Lost jewels of John, King of England

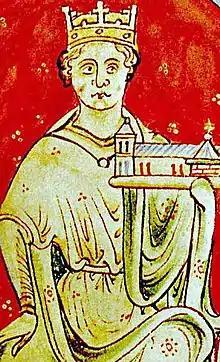
Illustration of King John of England wearing a crown

The lost jewels of John, King of England are the English royal jewellery and plate that were supposedly lost during the First Barons' War in 1216. According to legend, while returning to King's Lynn, Norfolk, from a journey to Spalding, Lincolnshire, John, King of England lost his jewels in the marshlands of The Wash when his baggage train was swamped by the incoming tide. The jewels and treasures have never been recovered after numerous failed archeological searches, to the point that their existence is contested.